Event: Nepal Earthquake
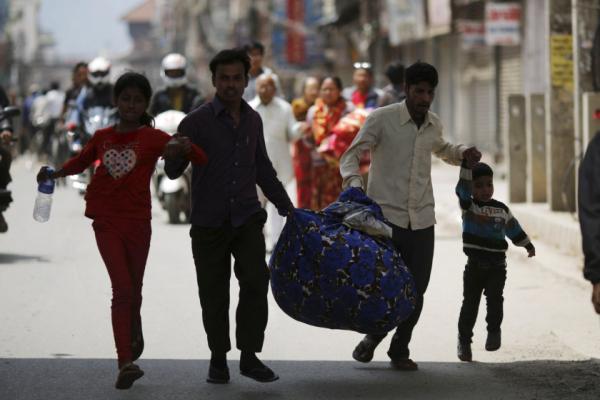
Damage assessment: no_damage